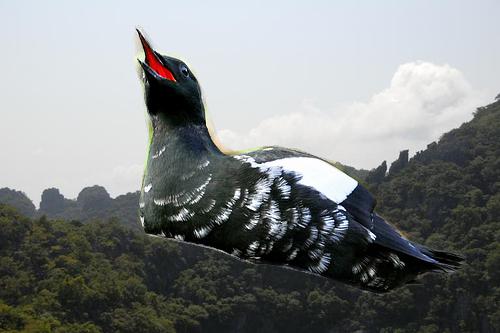
Bird species: Pigeon_Guillemot
Bird type: waterbird
Background: land